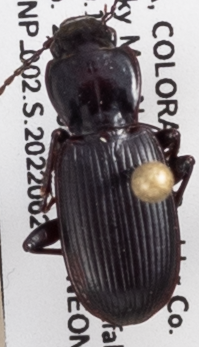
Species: Pterostichus protractus
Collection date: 2022-06-21
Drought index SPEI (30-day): -0.244
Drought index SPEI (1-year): -1.118
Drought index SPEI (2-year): -1.19